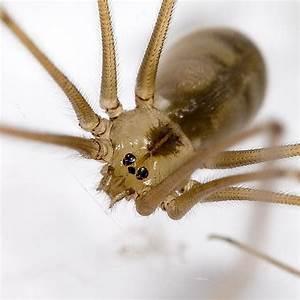
spider